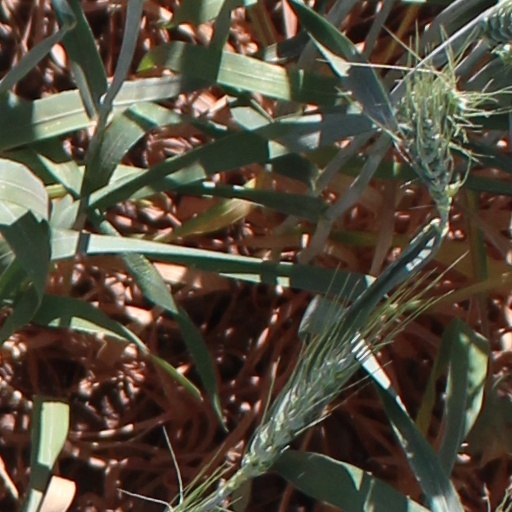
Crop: wheat